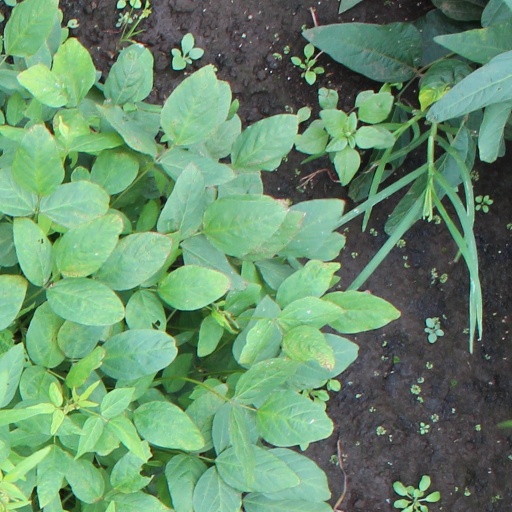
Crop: soybean